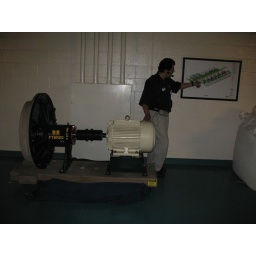
example of a pump used to recycle water in the ocean voyager exhibit